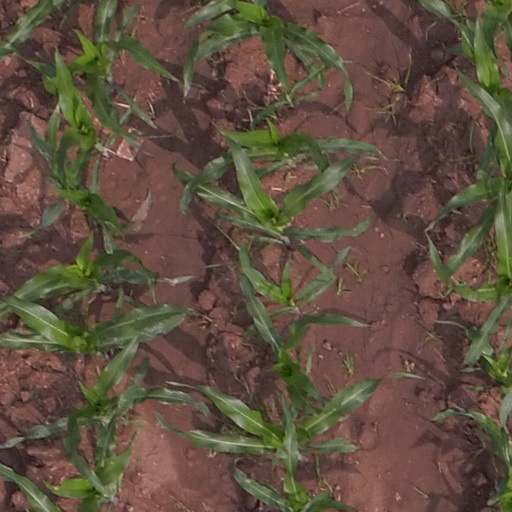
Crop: maize; corn